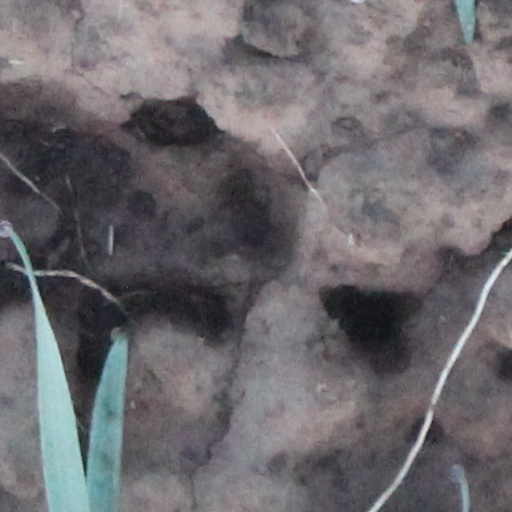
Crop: wheat